Herbert D. Smith

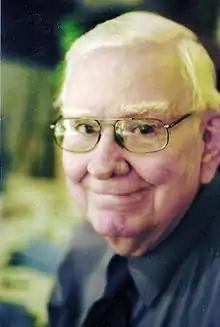
A portrait of Herbert D. Smith

Herbert Dwight Smith (February 10, 1926 – July 1, 2011) was an attorney in Alva, Oklahoma for over fifty years. He was elected to the Oklahoma House of Representatives in 1954 on the Democratic ticket and served one term representing Woods County, serving on the Enrolling and Engrossing Bills Committee as Co-Chair.